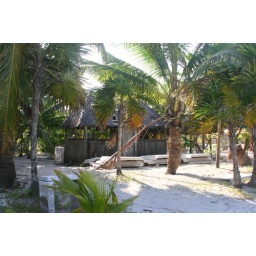
along the back beach road by our place